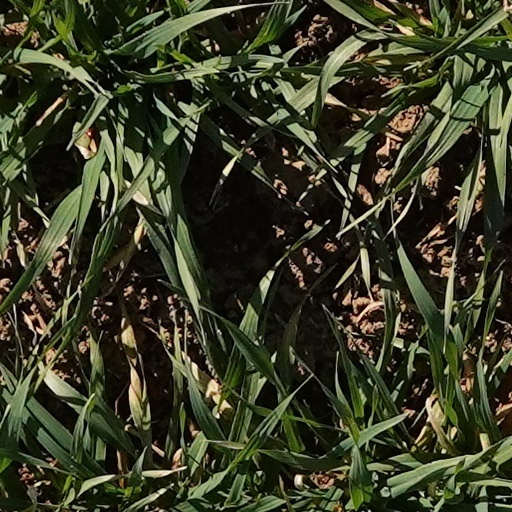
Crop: wheat